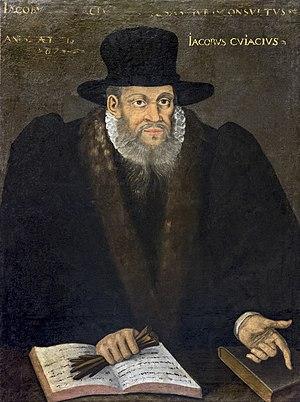
Jacques Cujas est un jurisconsulte français, né à Toulouse en 1522 et mort à Bourges le 4 octobre 1590. C'est l'un des principaux représentants de l'humanisme juridique.
Le musée du Vieux-Toulouse présente des objets évoquant l'histoire de la ville de Toulouse, de l'antiquité au XXᵉ siècle. Ce musée s'est établi depuis 1948 dans l'hôtel Dumay de la rue du May, dans le centre historique de la ville. Il est la propriété de la Société des Toulousains de Toulouse et Amis du vieux Toulouse.